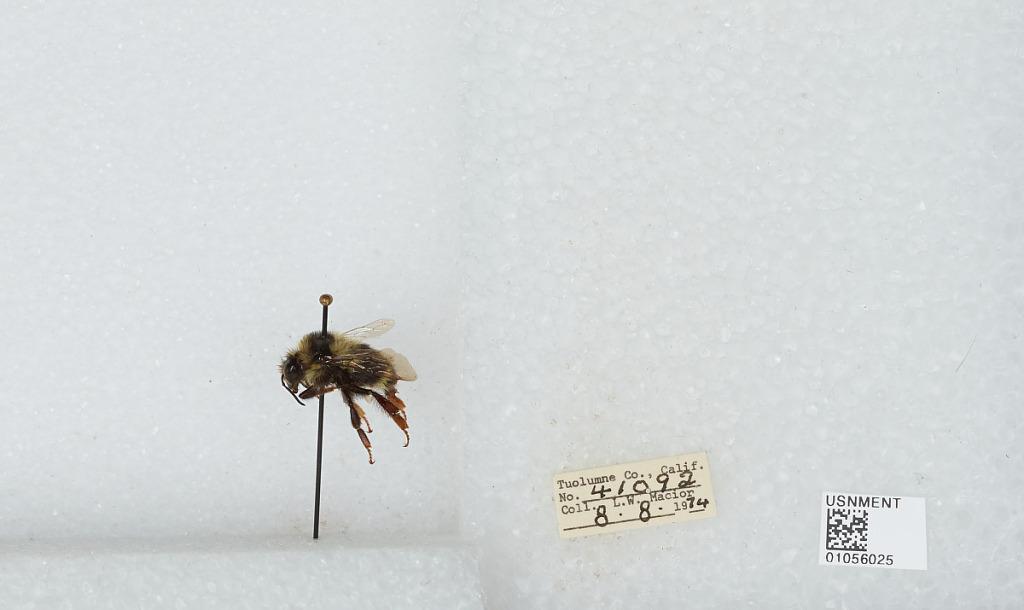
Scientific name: Bombus bifarius nearcticus
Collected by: L. Macior
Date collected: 1974-8-8
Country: United States
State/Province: California
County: Tuolumne
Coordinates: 38.02, -119.93